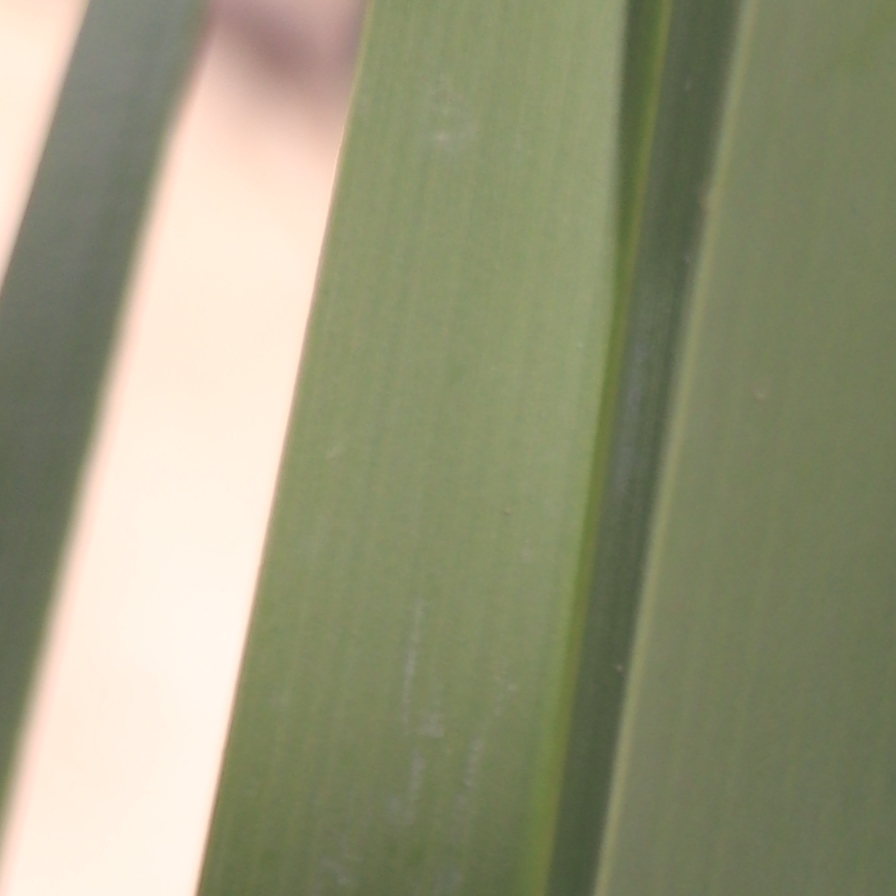
Label: Healthy